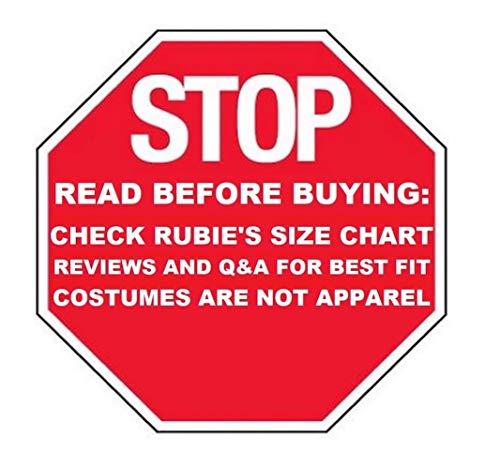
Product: Rubie's Costume Co - Adult Reindeer Jumper
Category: Clothing, Shoes & Jewelry | Costumes & Accessories | Women | Costumes & Cosplay Apparel | Costumes
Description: Includes: Fleece Hooded Jumper.
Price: $39.99